Answer in natural language. Which object is closer to the camera taking this photo, Window (highlighted by a red box) or gray rectangular bed (highlighted by a blue box)? Choose between the following options: gray rectangular bed (highlighted by a blue box) or Window (highlighted by a red box)
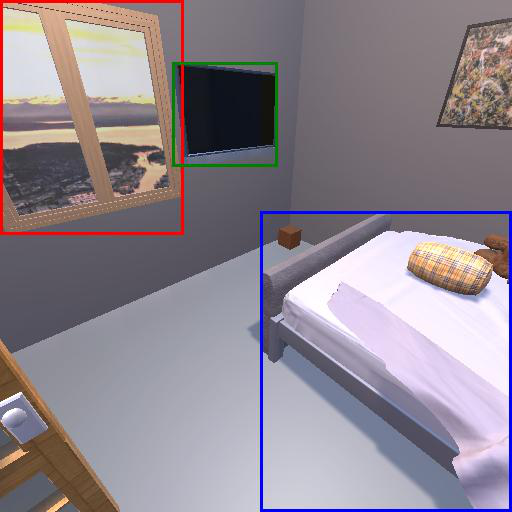
<answer>gray rectangular bed (highlighted by a blue box)</answer>